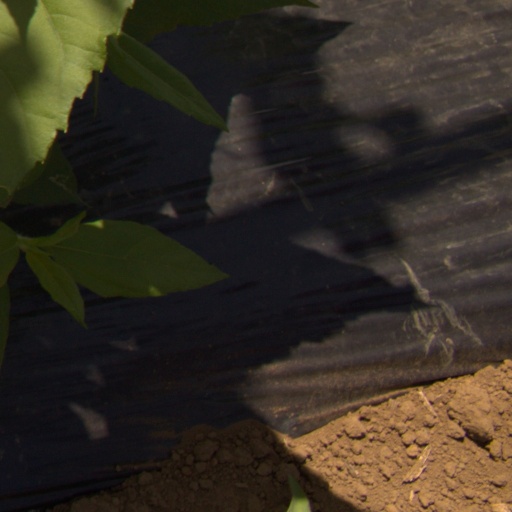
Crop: Jerusalem artichoke